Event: Nepal Earthquake
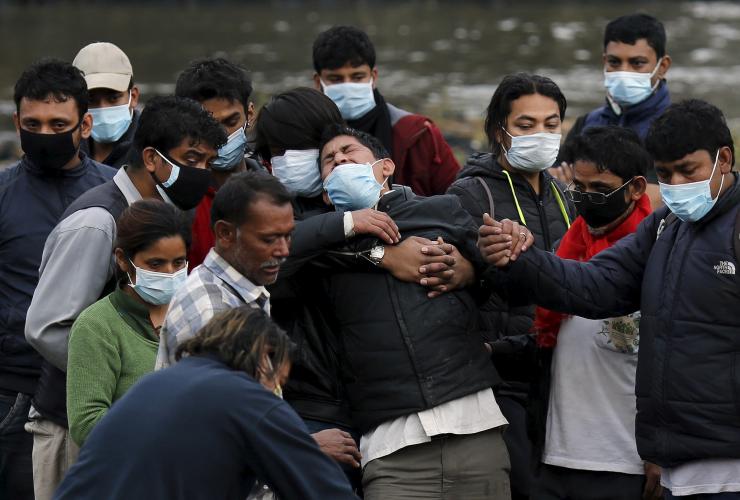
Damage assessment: no_damage